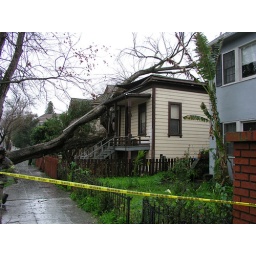
A house on my street that was wiped out by an aging elm tree.